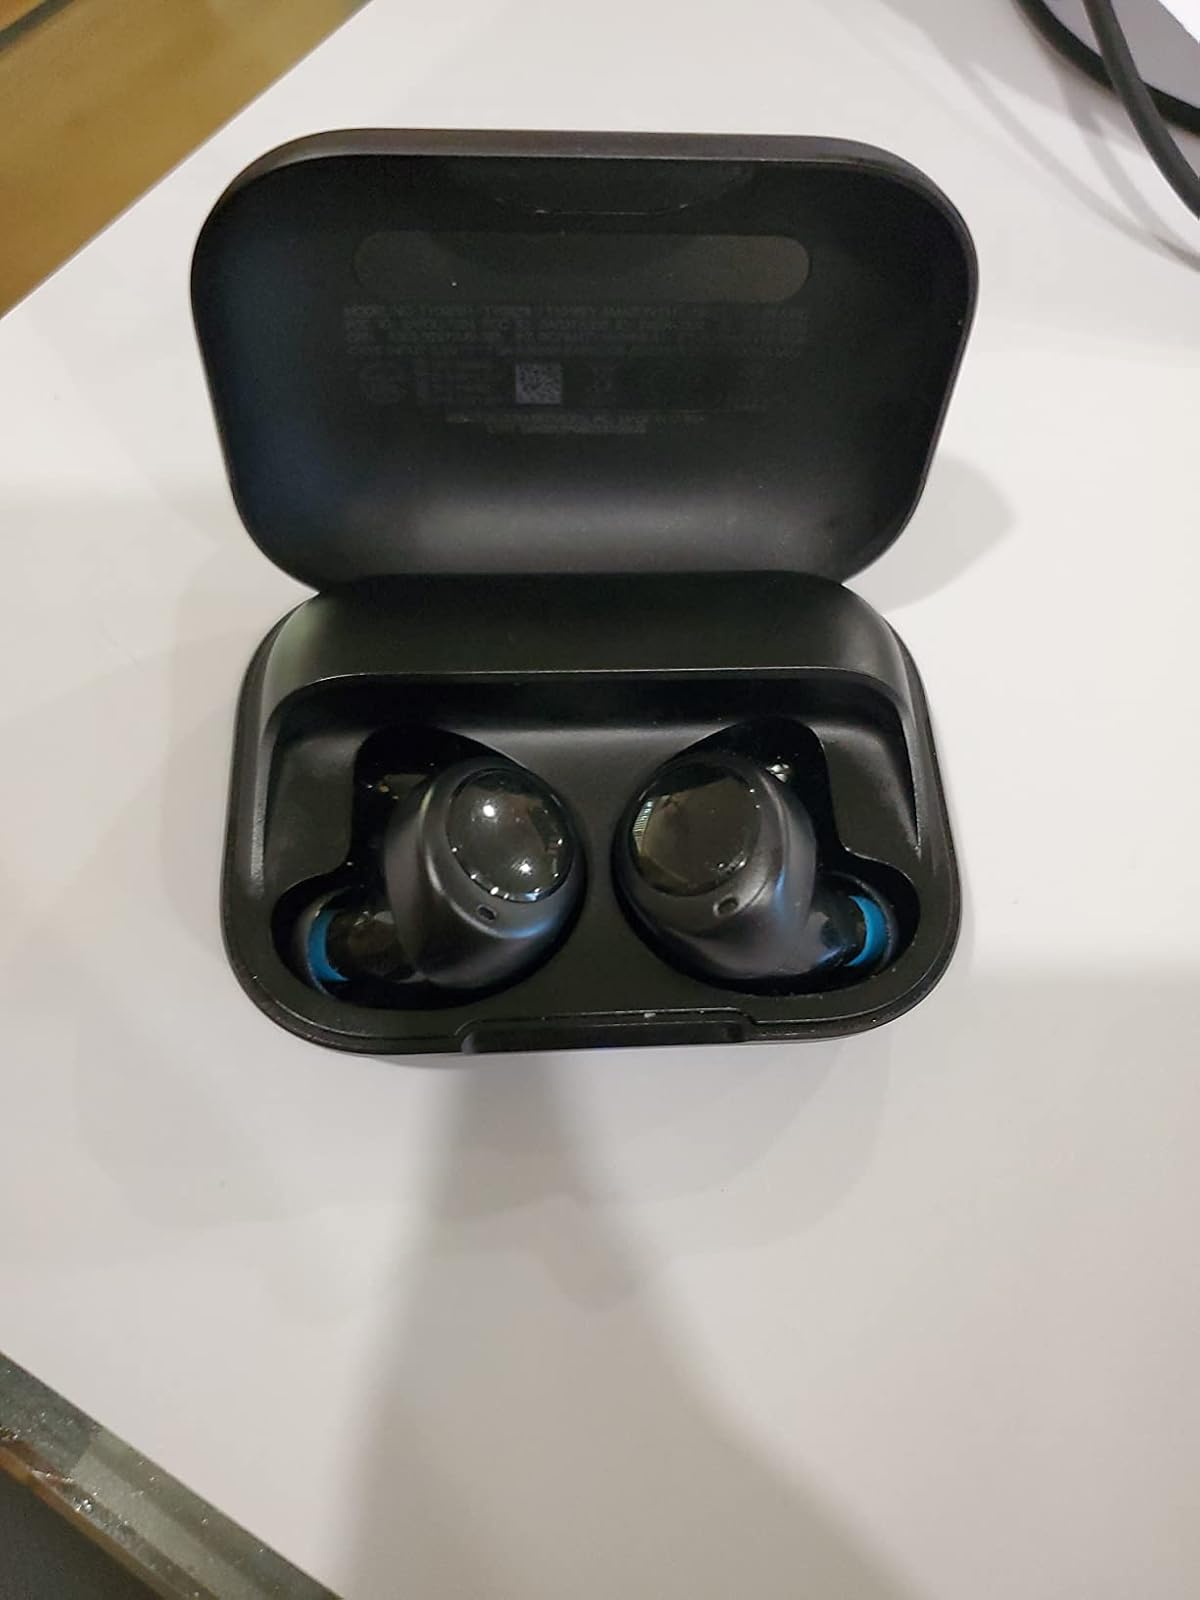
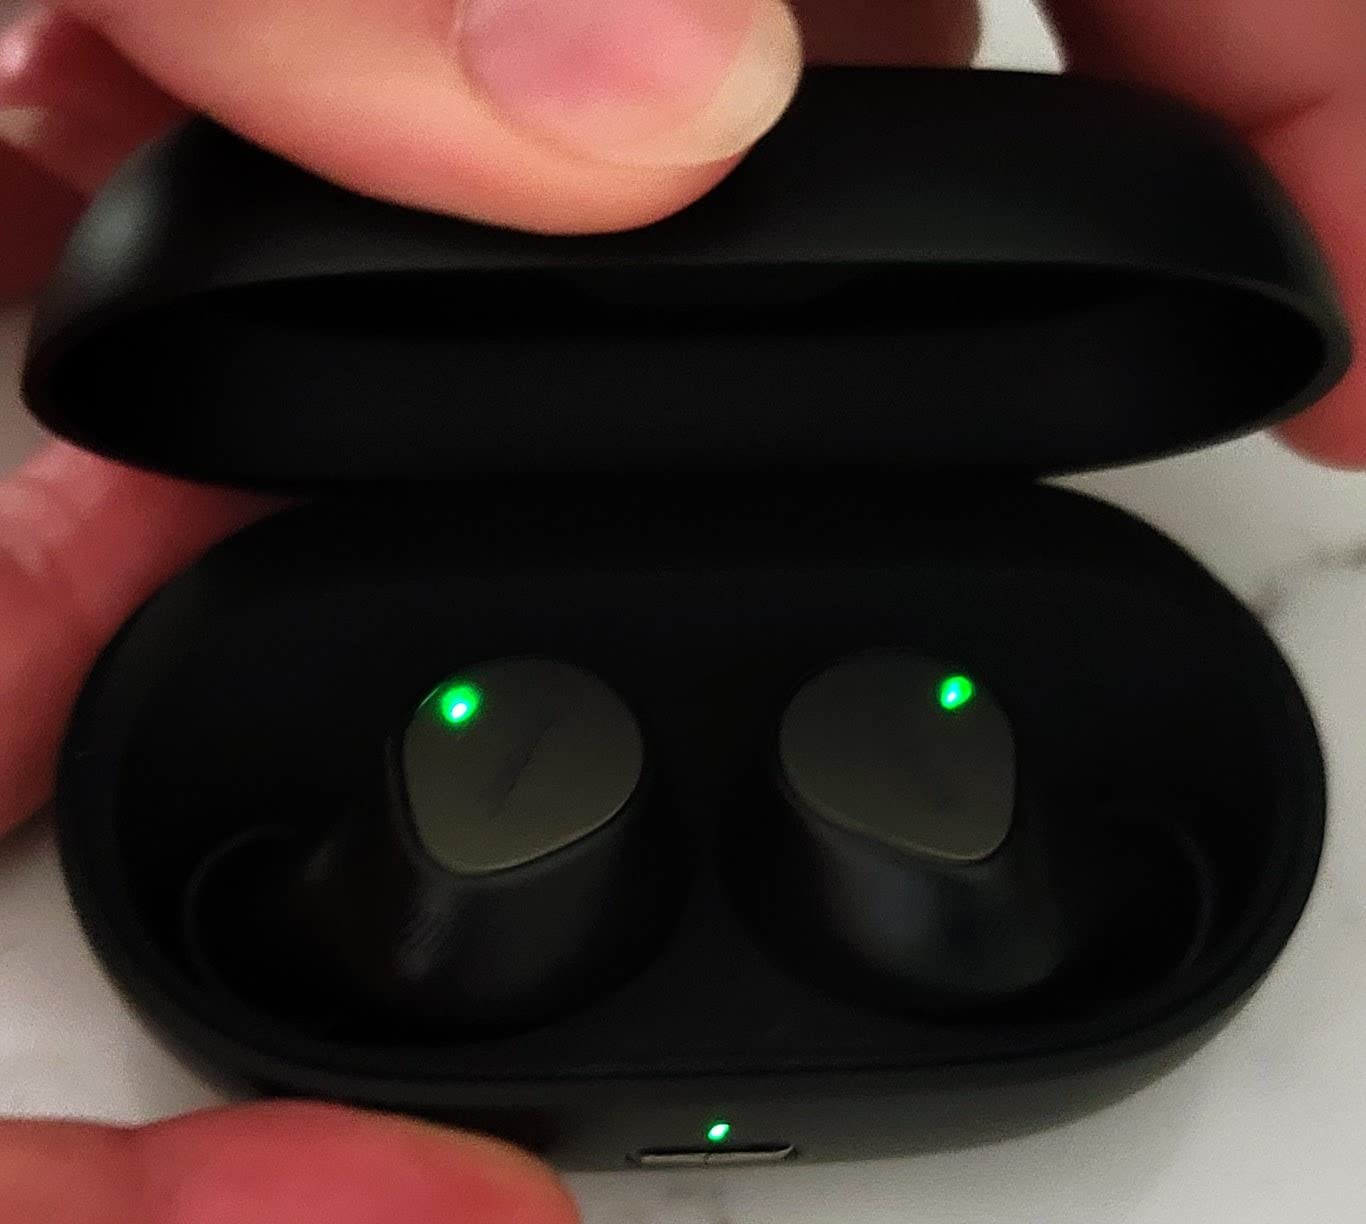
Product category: earbuds
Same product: no